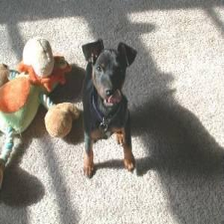
Species: dog
Breed: miniature pinscher